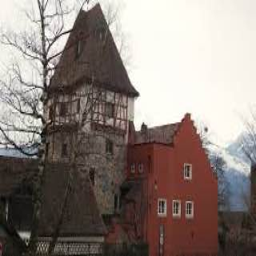
Red House